Neil Squire

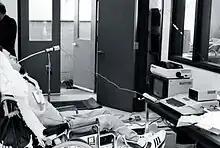
Neil Squire using the sip and puff teleprinter

Neil Squire was an accounting student at the University of Victoria and a basketball player. After a car accident left him a high level tetraplegic, his efforts to learn a new form of communication became the inspiration for the creation of the Neil Squire Society.